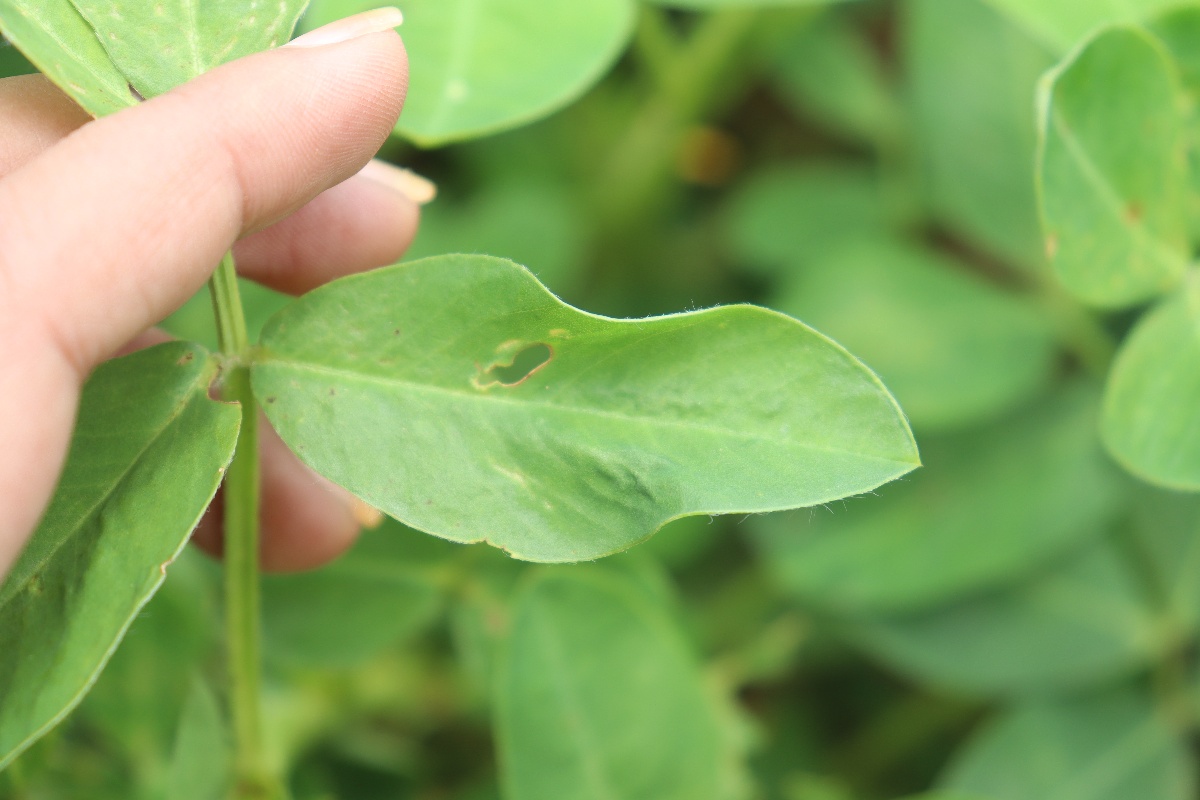
Label: healthy leaf